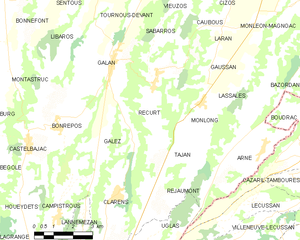
Carte des communes françaises
Recurt est une commune française située dans le département des Hautes-Pyrénées, en région Occitanie.